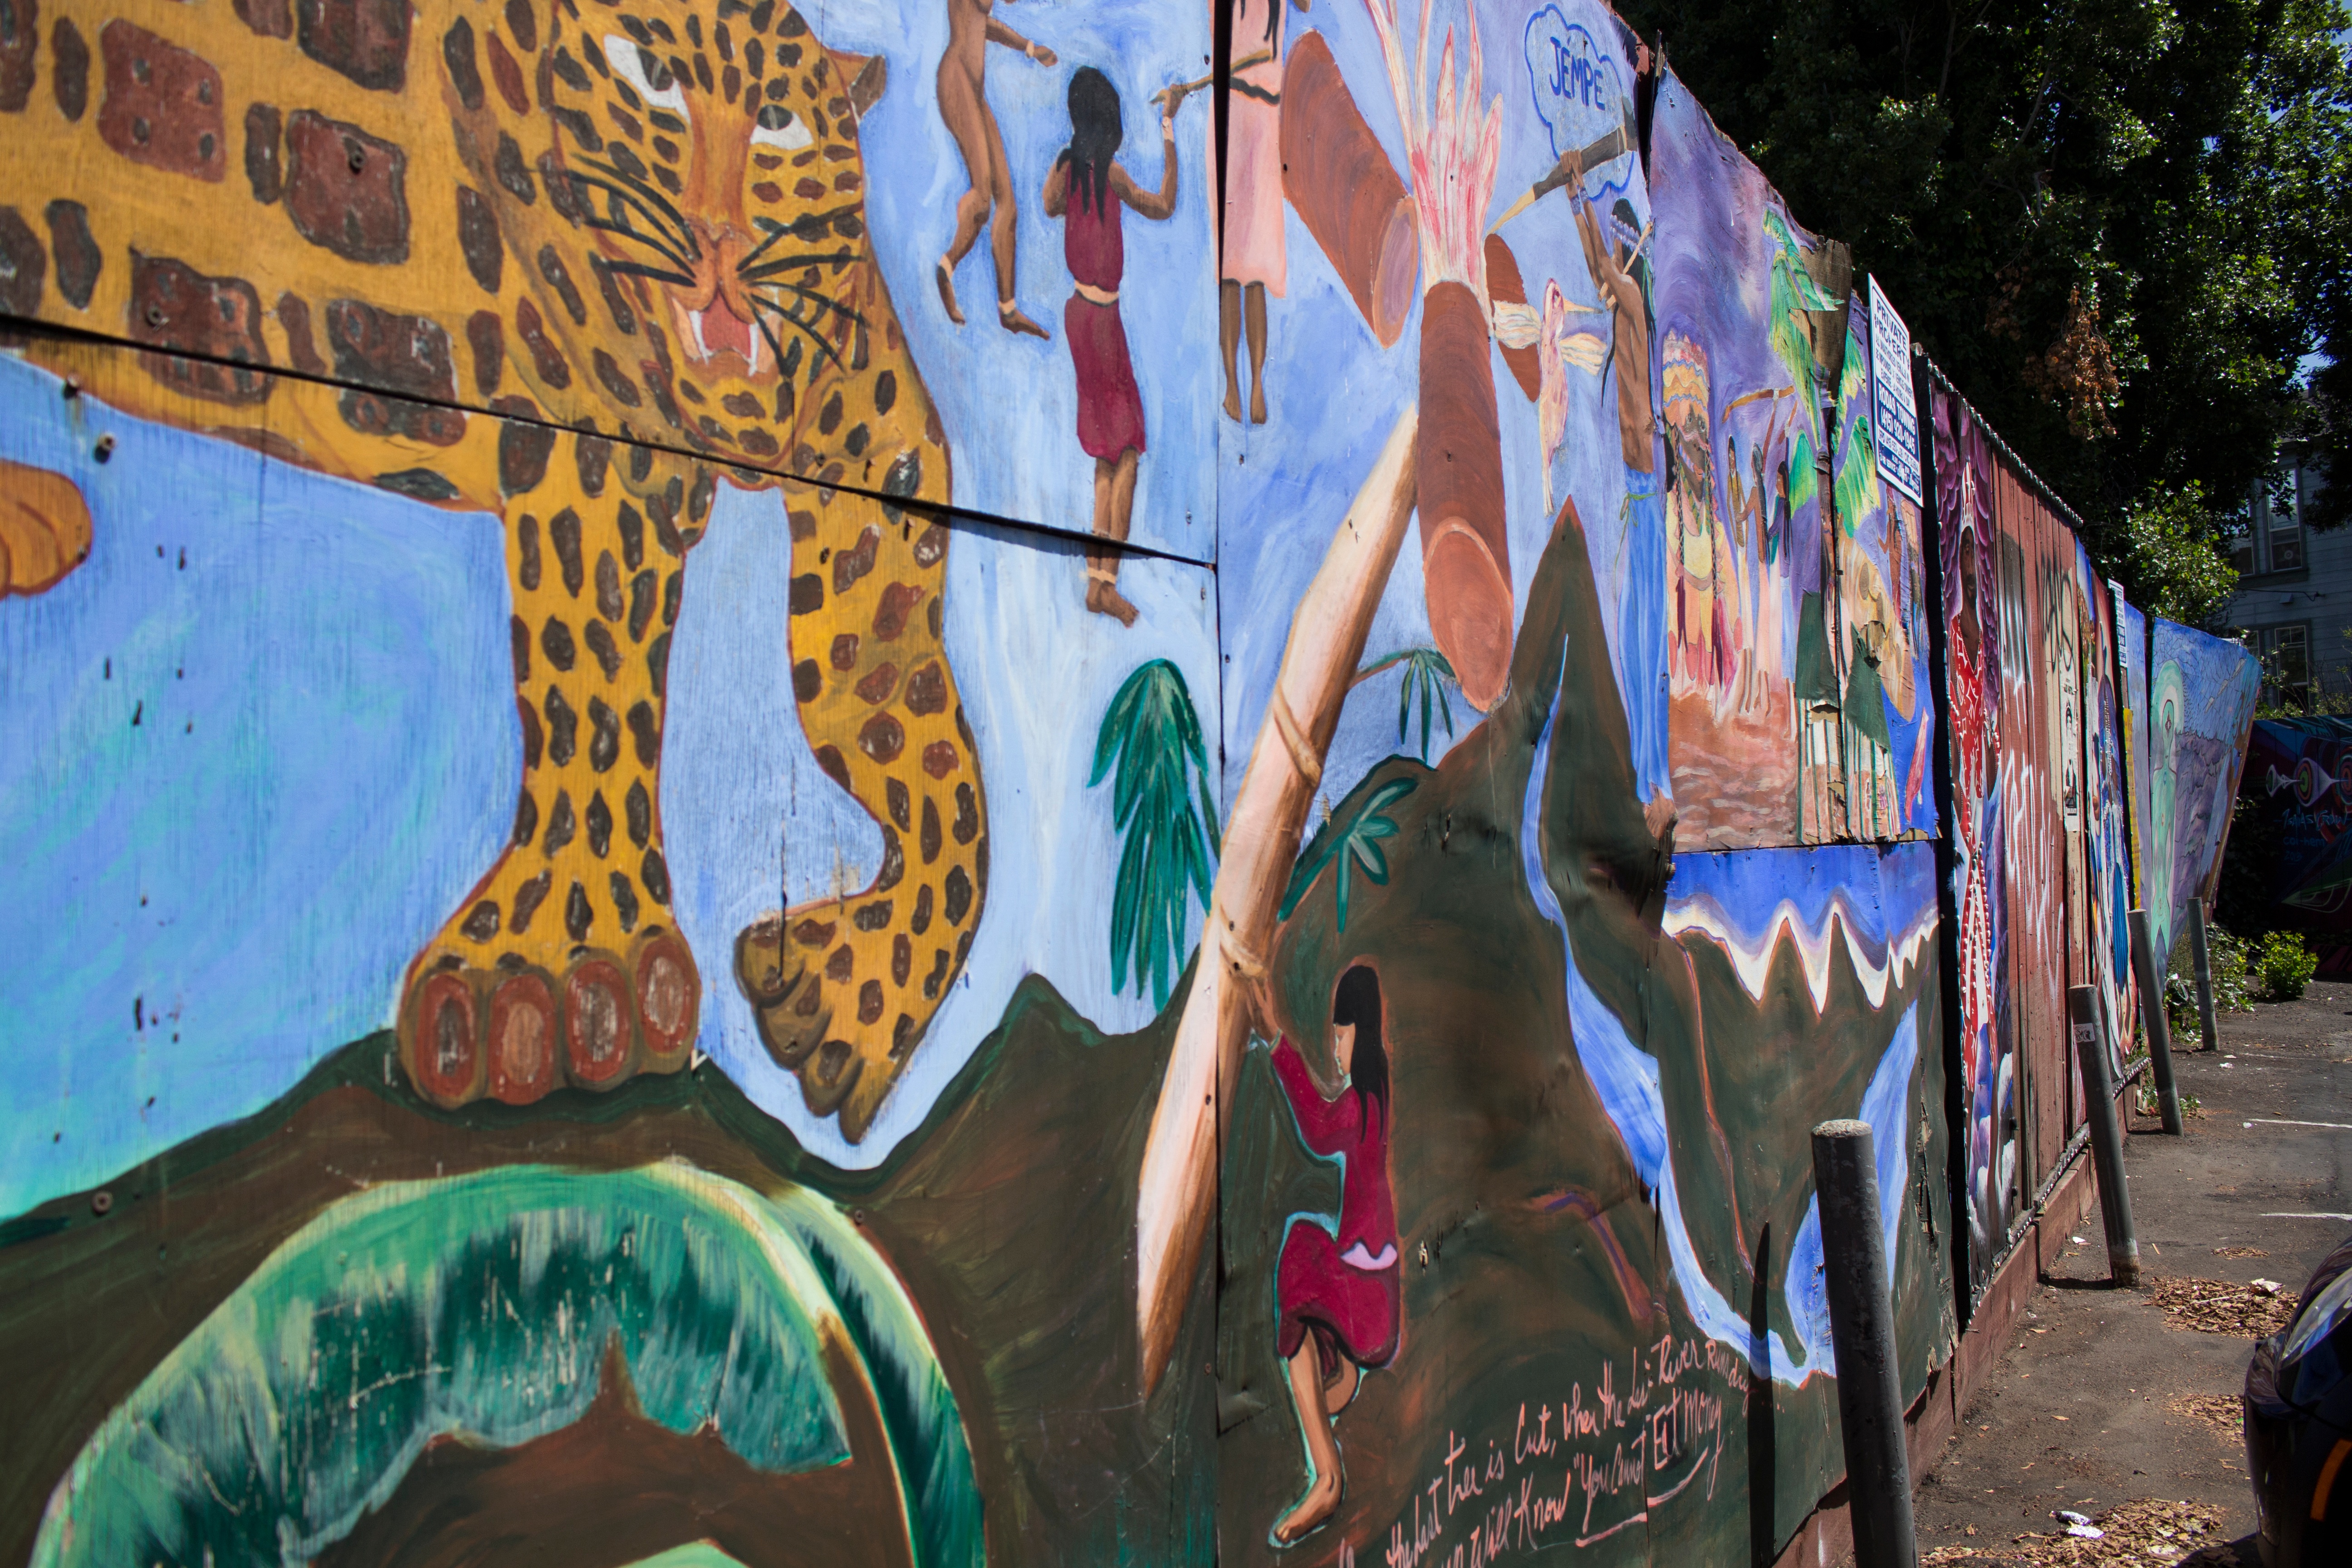
color, graffiti, painting, street art, art, mural, urban area